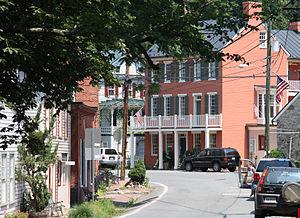
Centre ville, Waterford, Virginie, États-Unis